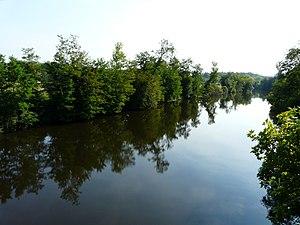
La Vézère en amont du pont de la route départementale 39, entre les communes de Mansac (Corrèze) à gauche et Pazayac (Dordogne) à droite.
Pazayac est une commune française située dans le département de la Dordogne, en région Nouvelle-Aquitaine.